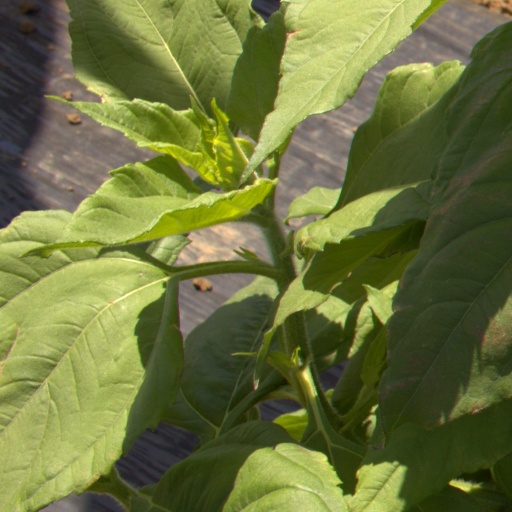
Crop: Jerusalem artichoke